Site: brandenburg
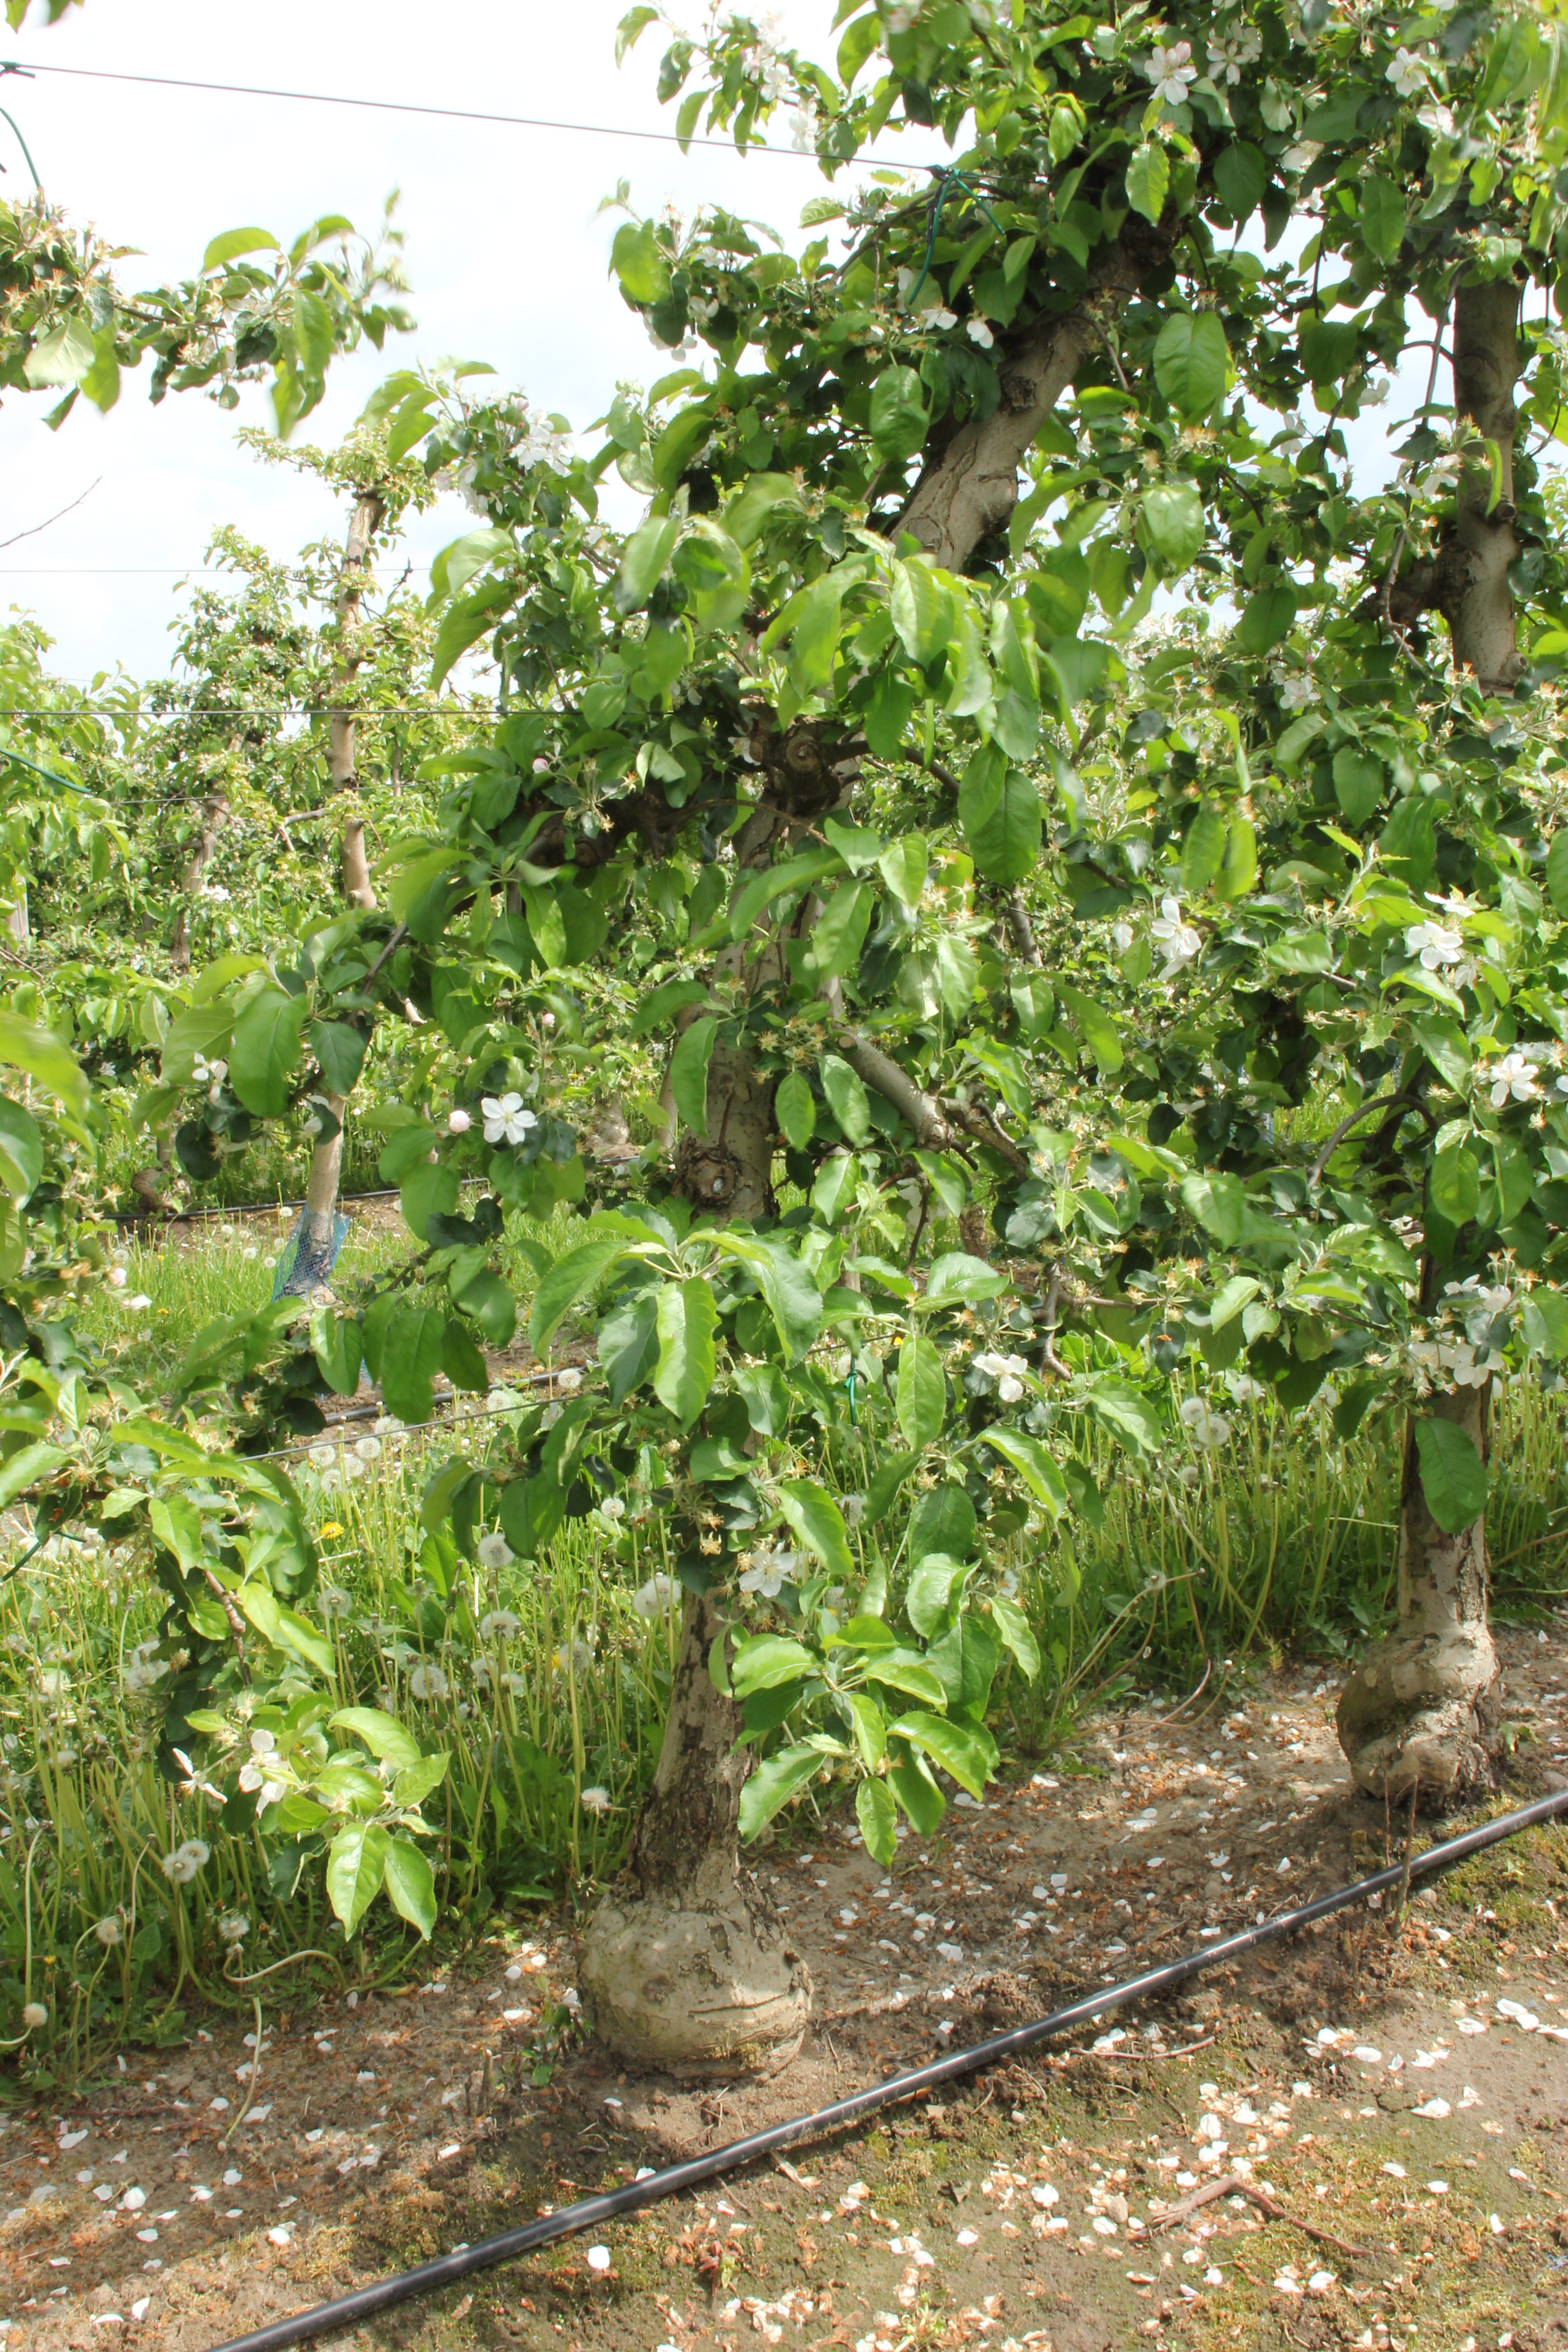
Growth stage (BBCH 67): Flowering